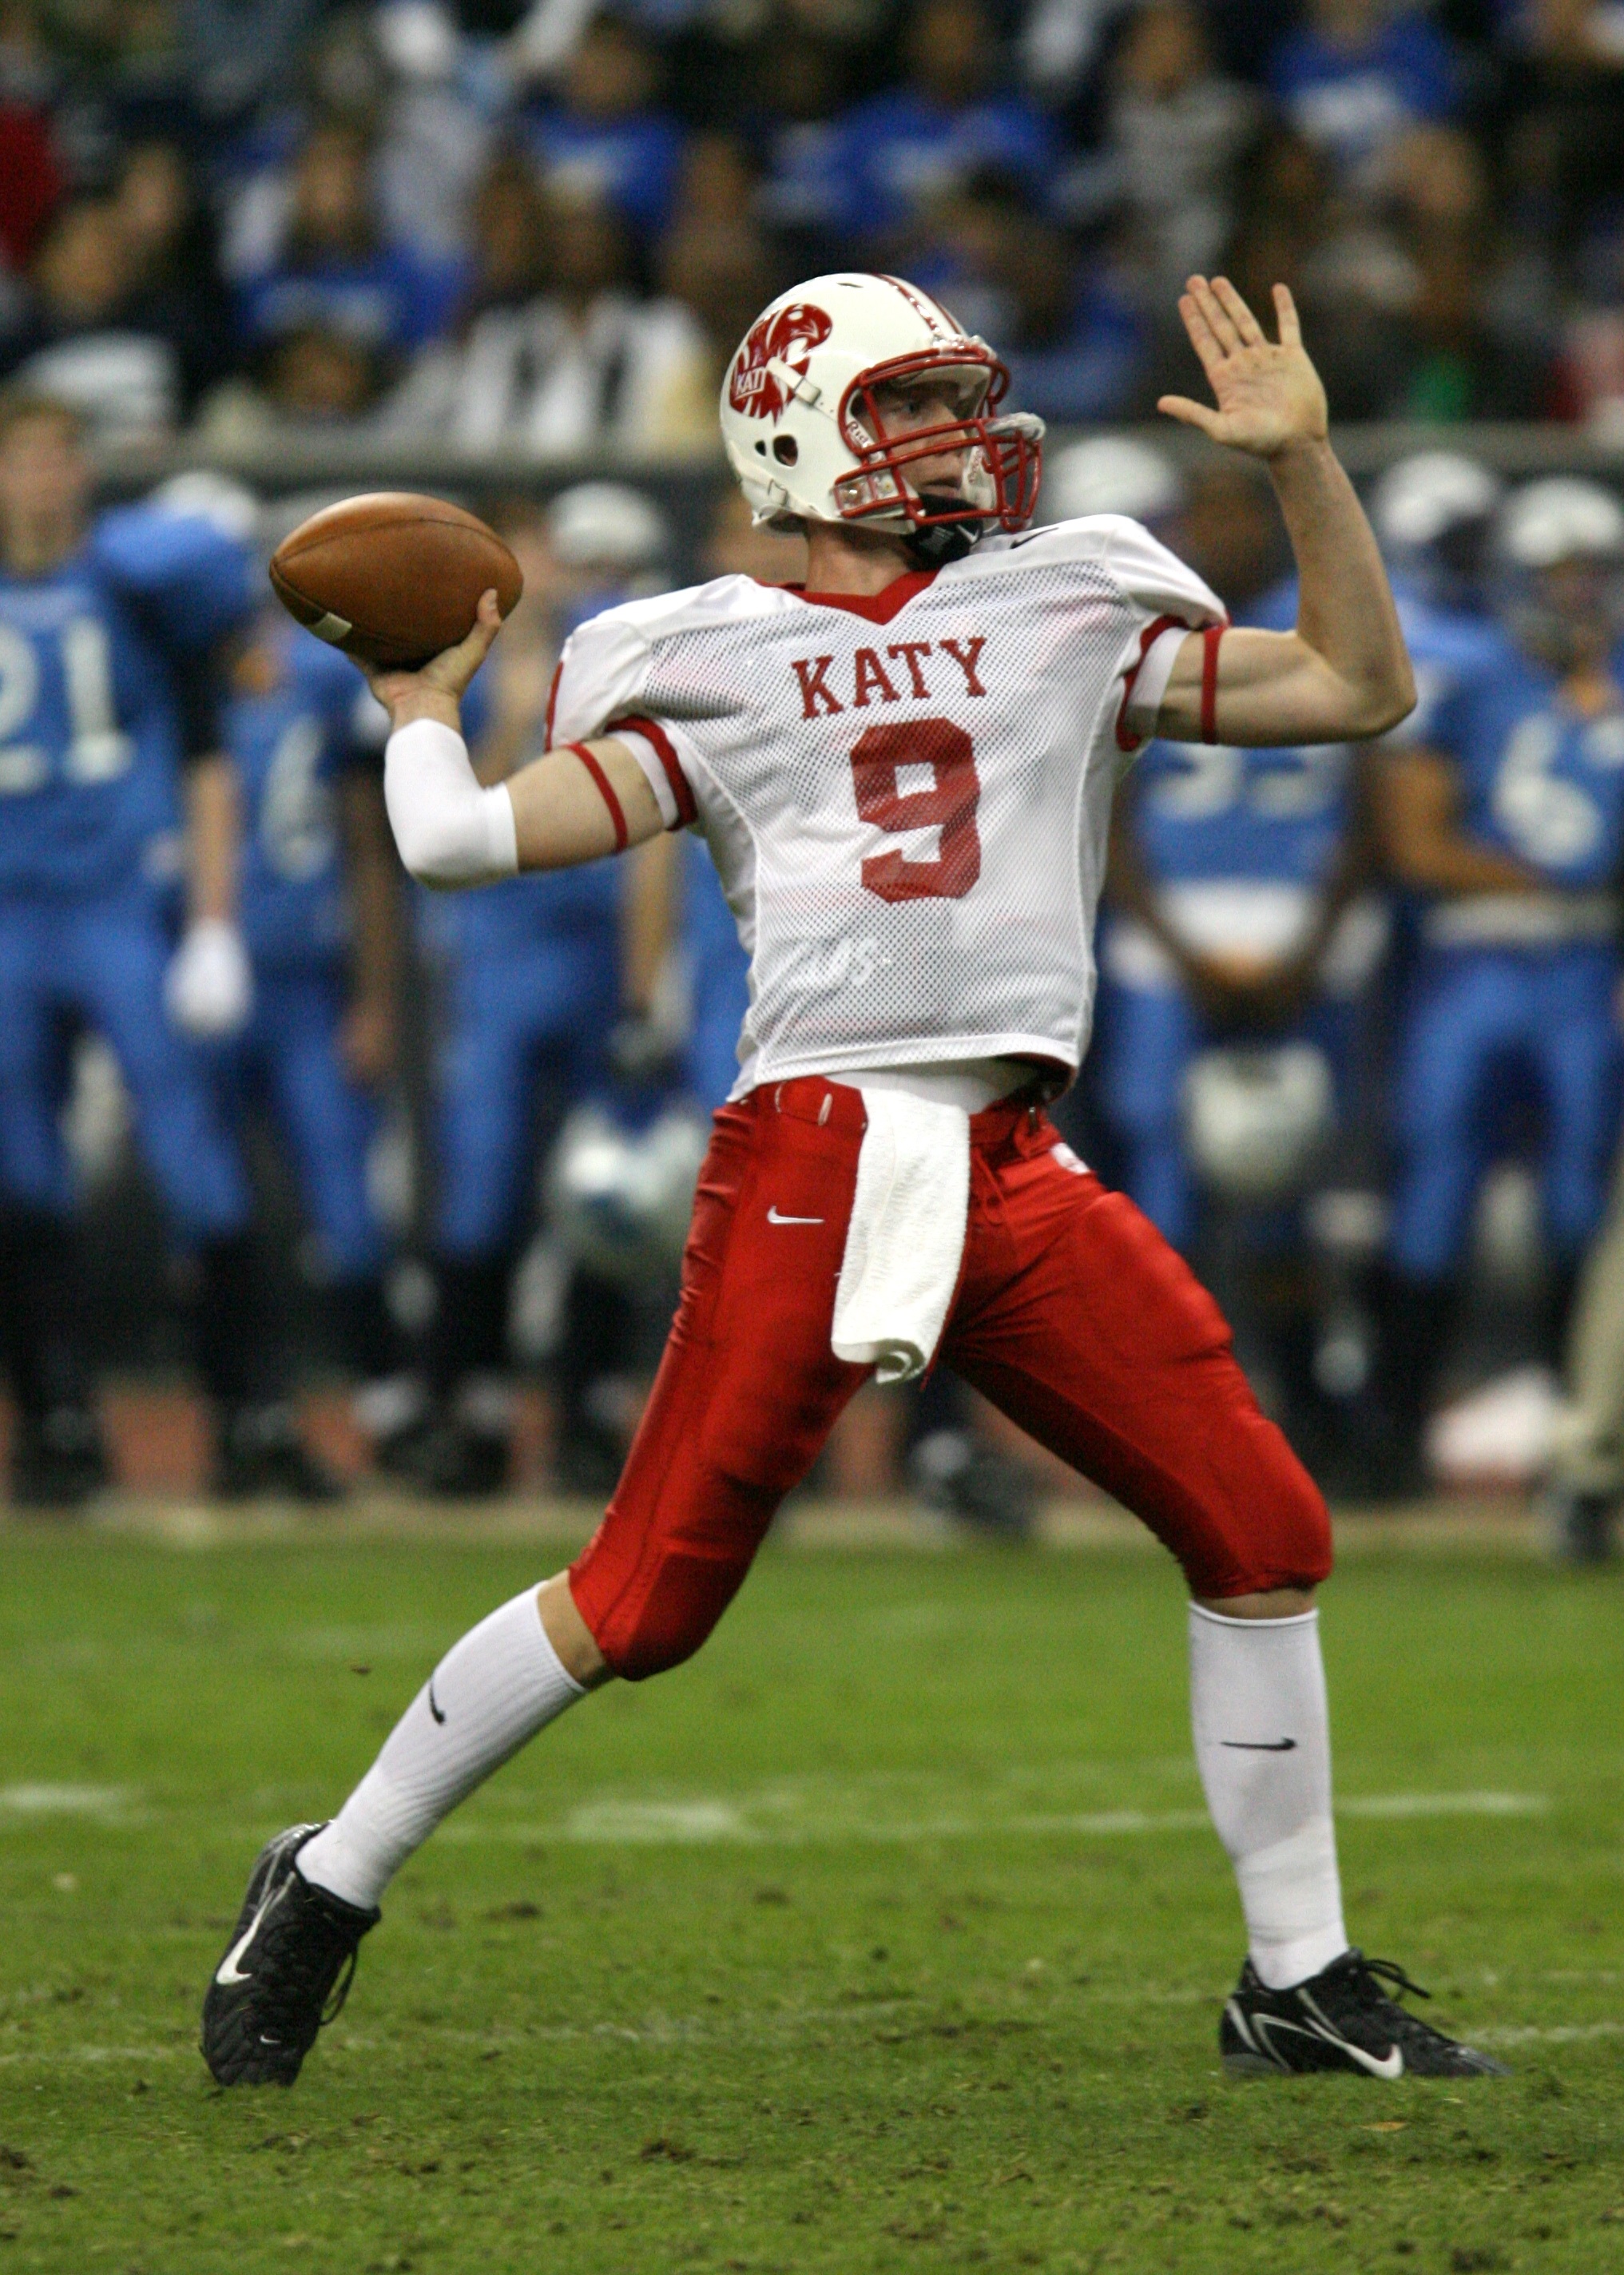
sport, leather, game, play, male, young, green, youth, soccer, football, stadium, player, teenager, throw, competition, american football, sports, helmet, ball, texas, athlete, athletics, throwing, texan, tackle, passing, football player, football american, gridiron, ball game, high school, quarterback, pigskin, team sport, american football field, canadian football, sport venue, gridiron football